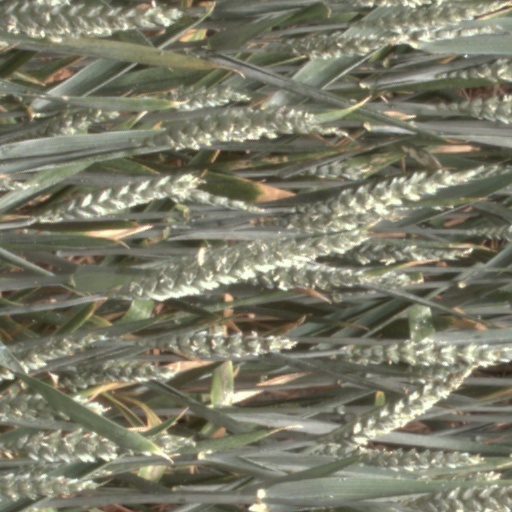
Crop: wheat